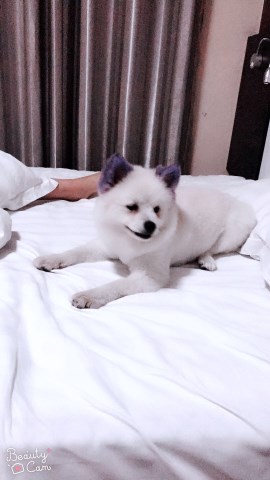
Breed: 1936-n000005-Pomeranian